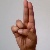
The image shows a hand gesture representing the letter 'U' in Indian Sign Language.